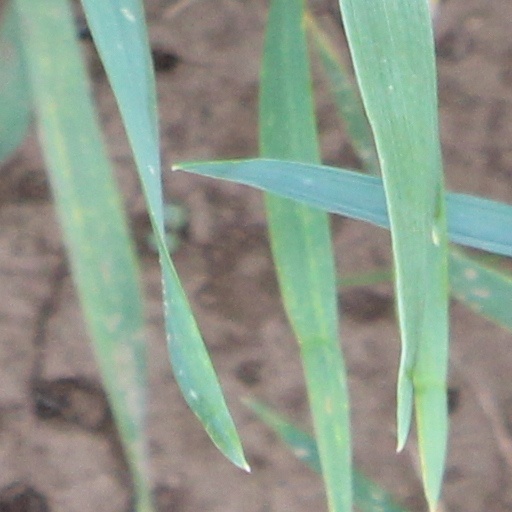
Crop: wheat